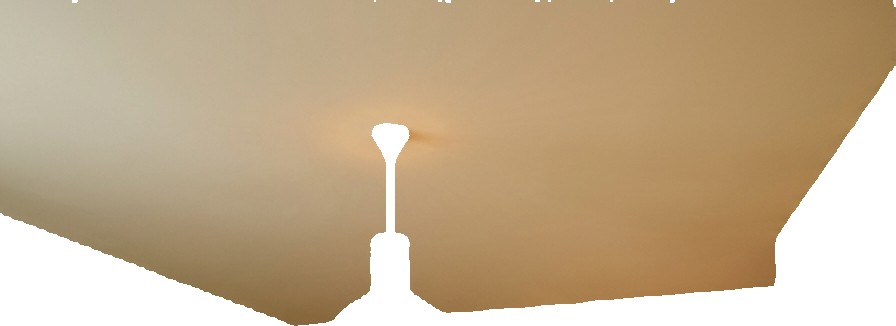
Surface category: ceiling